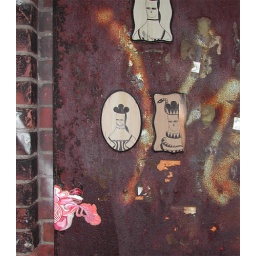
Abstract painting on butcher paper wheatpasted on a wall in Brooklyn by street artist Elbow-Toe